Prudential Financial

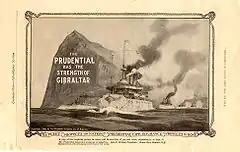
Old advertisement of the Prudential Insurance Co. of America (1909)

A history of The Prudential Insurance Company of America up to about 1975 is the topic of the book "Three Cents A Week", referring to the premium paid by early policyholders.